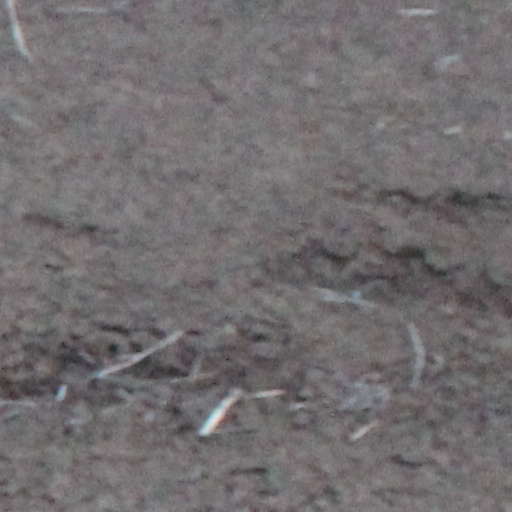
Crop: wheat